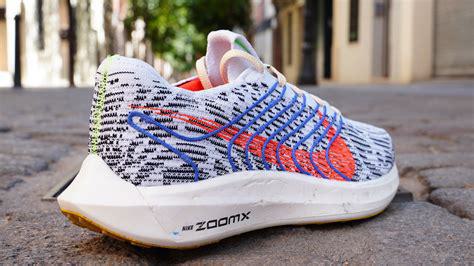
Brand: Nike
Model: Pegasus Turbo Next Nature